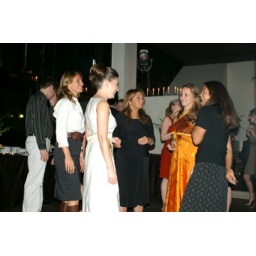
The Hawaii girls in the house